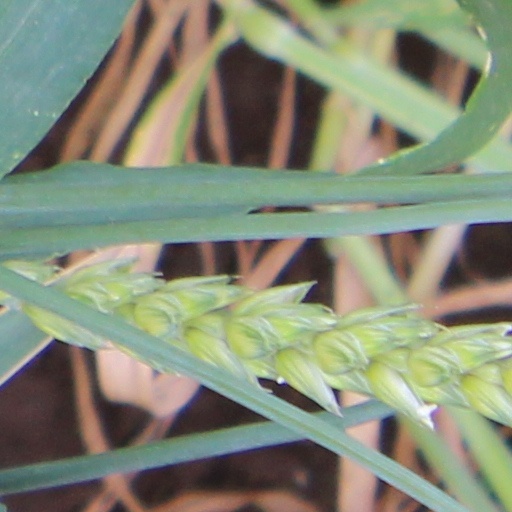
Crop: wheat